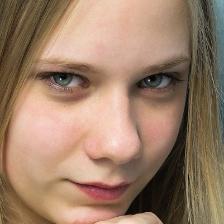
Label: faces